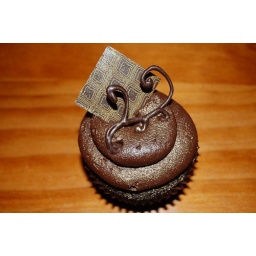
A chocolate cup cake from Tempt in the Old Bank Arcade... These are tasty